Elena Sanayeva

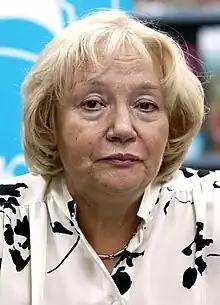

Elena Vsevolodovna Sanayeva (born 21 October 1942, Kuibyshev) is a Soviet and Russian theater and film actress and social activist. She is an Honored Artist of the RSFSR (1990).